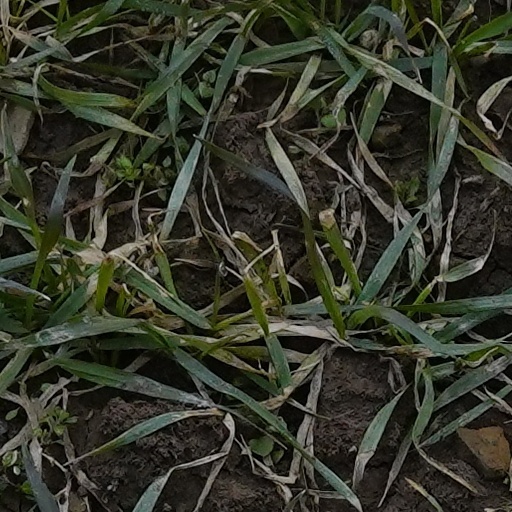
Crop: wheat